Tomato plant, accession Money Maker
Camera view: bottom (45 deg); turntable rotation: 0 degrees
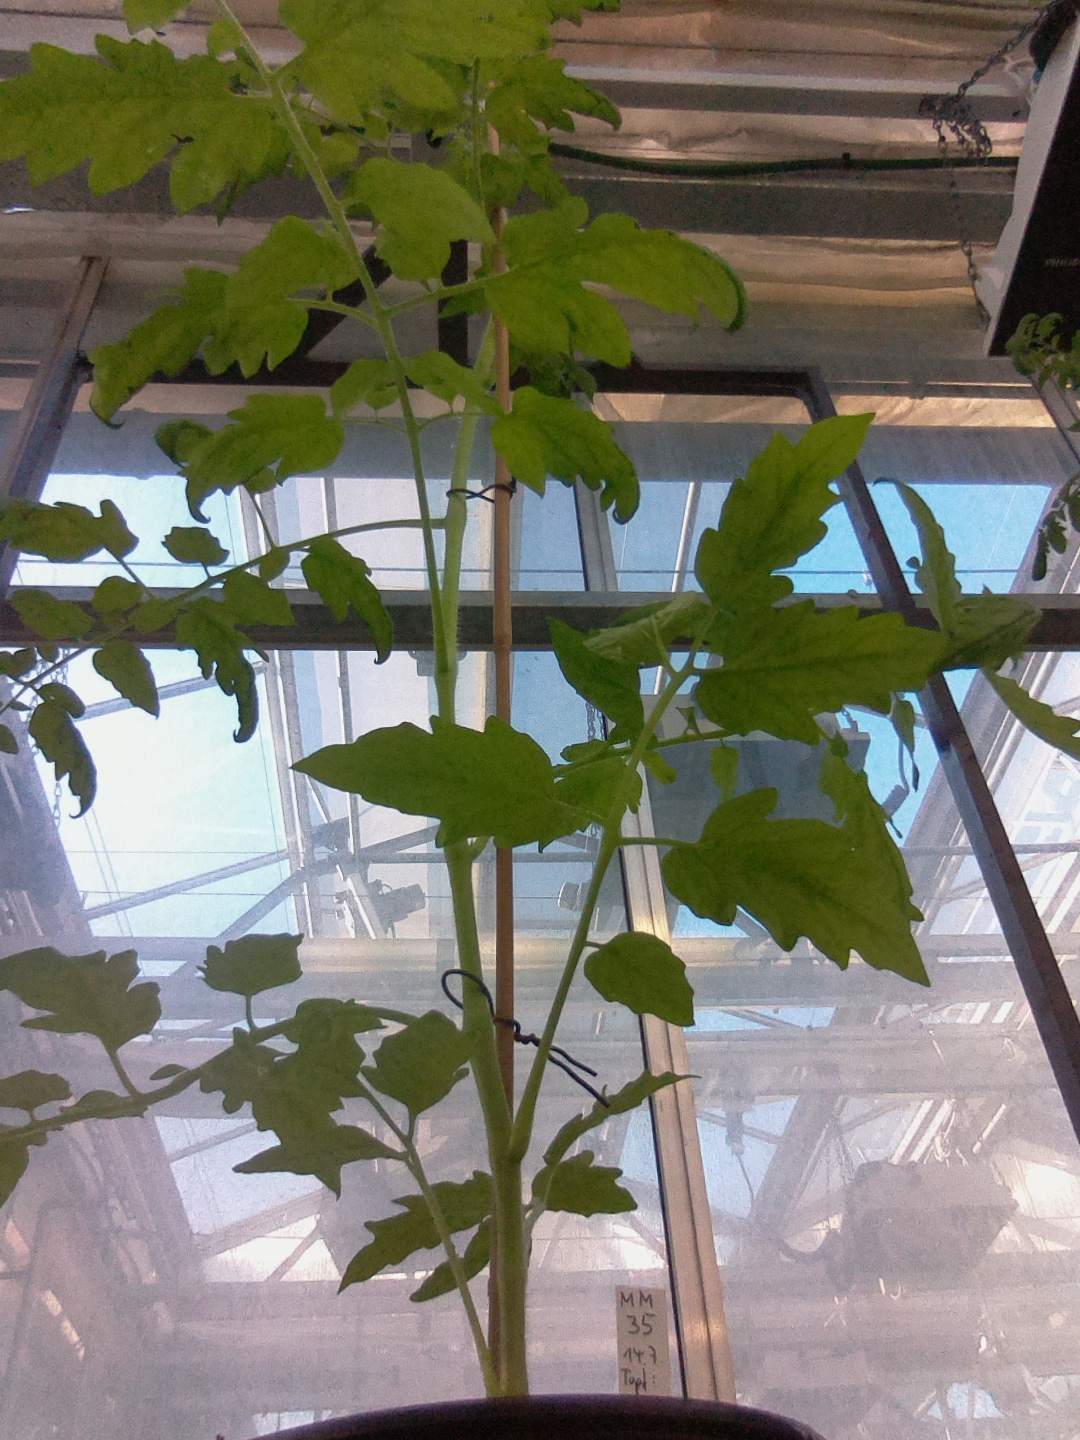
BBCH growth stage 16: 12 of true leaves visible